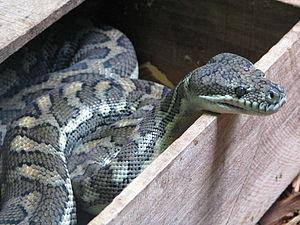
Morelia spilota, le Python tapis est une espèce de serpents de la famille des Pythonidae.